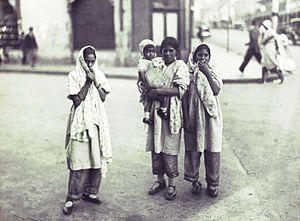
Les Indiens du Natal ou Sud-Africains indiens sont une population d'origine indienne vivant en Afrique du Sud. Ce sont les descendants des coolies recrutés dans les régions de Madras et de Calcutta à partir de 1860 engagés dans les plantations de canne à sucre du Natal.